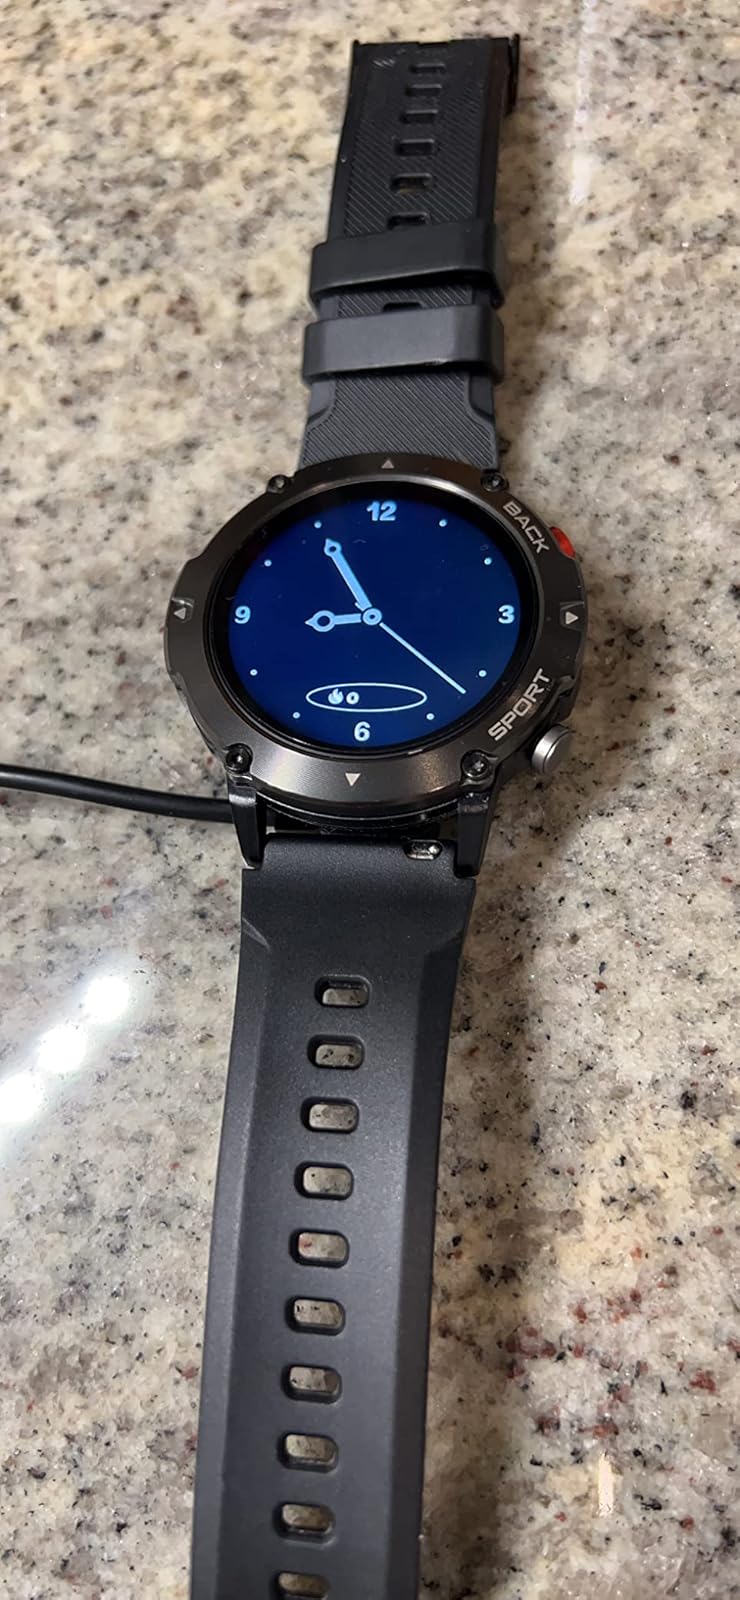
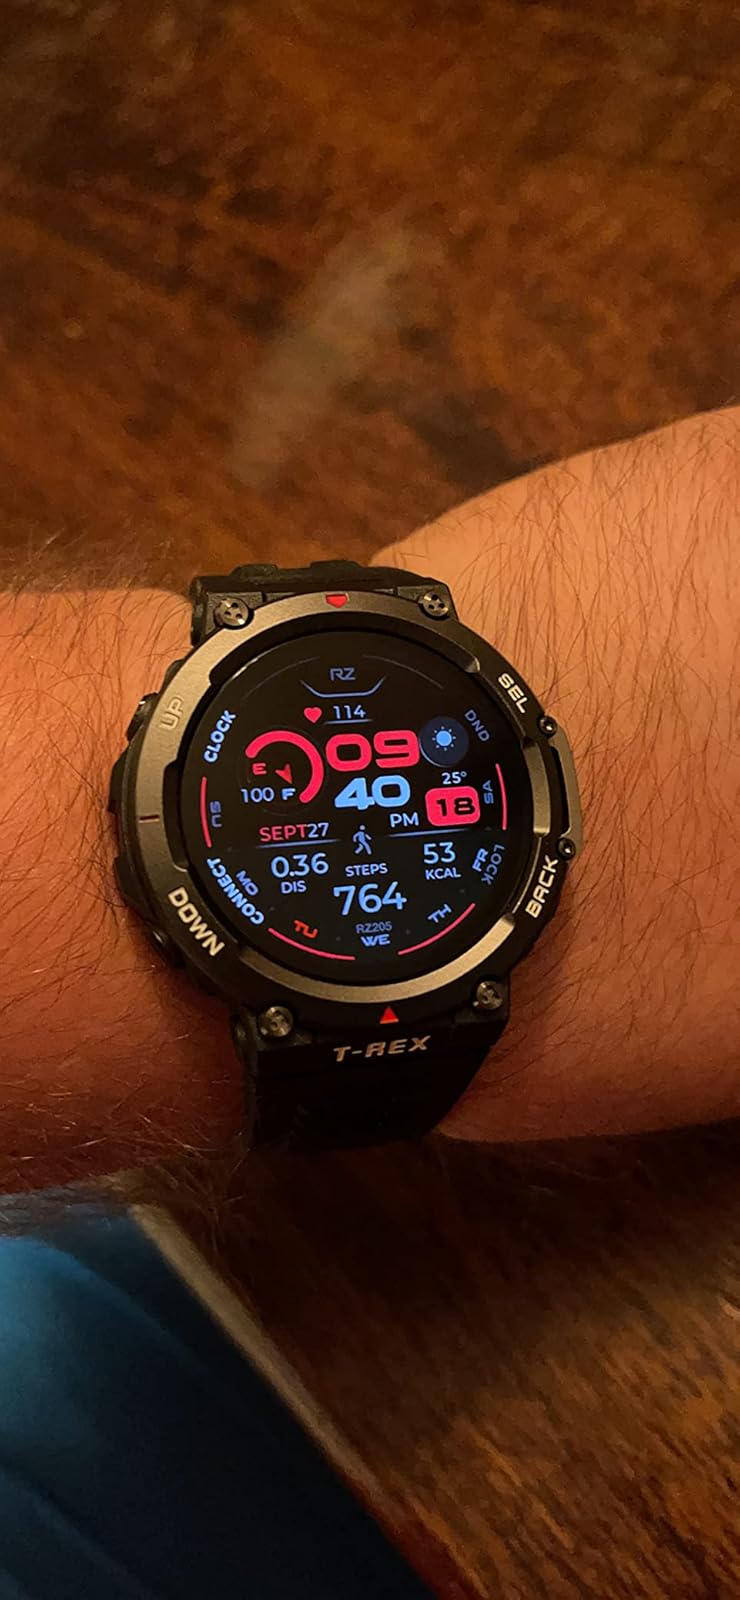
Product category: smartwatch
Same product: no